William Benson Earle

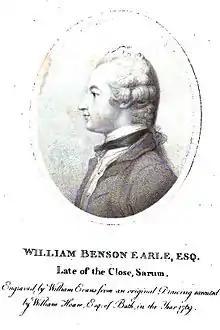
William Benson Earle, after William Hoare.

Earle was the eldest son of Harry Benson Earle. He was born at Shaftesbury, Wiltshire, in 1740, but his life was passed at Salisbury, with the history and charities of which city his name is inseparably associated. After spending his boyhood, first at Salisbury Cathedral School in the Close, and then as a commoner at Winchester College, he went on to Merton College, Oxford, where he graduated B.A. in 1761, M.A. in 1764. He then made the grand tour of the continent (1765–1767). In 1773 he was elected a fellow of the Royal Society.